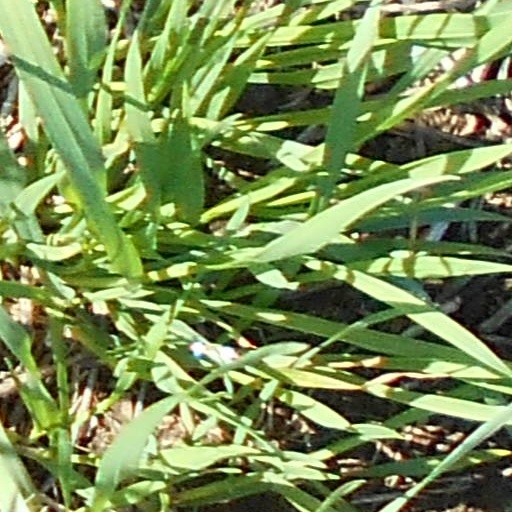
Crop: wheat